Shackleton Glacier

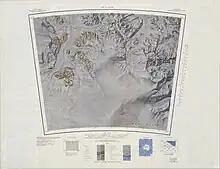
Upper course of the glacier (west of map)

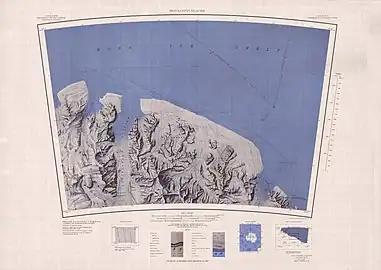
Lower course of the glacier (west of the map)

A broad glacier, about long, flowing east between Mount Rosenwald and Mount Black to enter Shackleton Glacier just north of Matador Mountain.